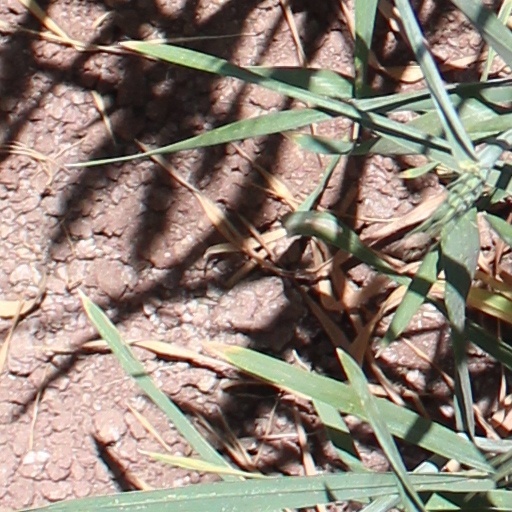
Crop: wheat